Denny Hamlin

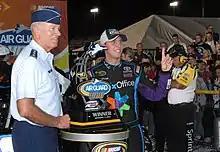
Hamlin in victory lane after winning the 2010 Air Guard 400

In 2010, Hamlin entered the season with high expectations, and many saw him as a strong contender to unseat Jimmie Johnson as the Sprint Cup Champion. However, on January 22, he tore the anterior cruciate ligament (ACL) in his left knee while playing basketball. Despite the injury, Hamlin postponed surgery until after the season to focus on competing. On March 27, he announced that he would undergo knee surgery the following Monday to prevent further damage.